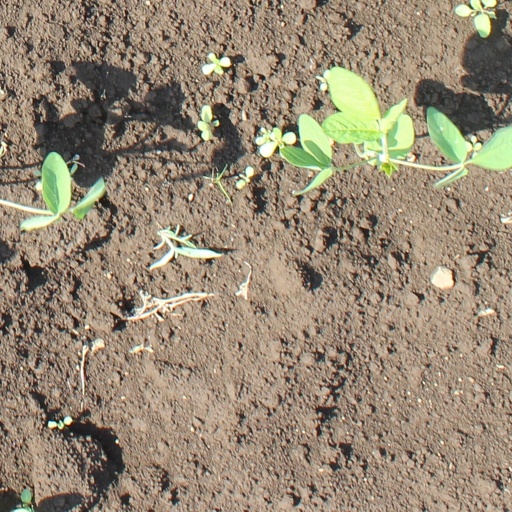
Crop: soybean